Yayoi Station

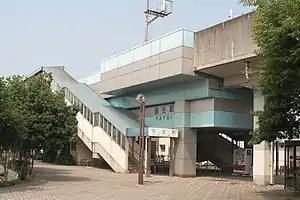
Station entrance

is a train station in the city of Kurashiki, Okayama Prefecture, Japan. It is on the Mizushima Main Line, operated by the Mizushima Rinkai Railway. Currently, all services stop at this station.